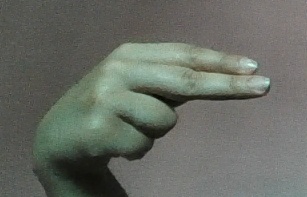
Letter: ain